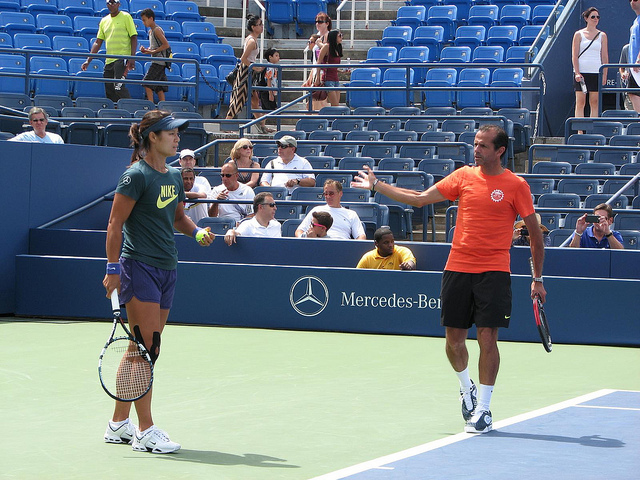
khán giả đang theo dõi một trận thi đấu tennis đôi nam nữ